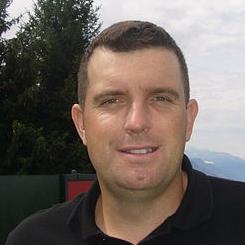
Age: 33